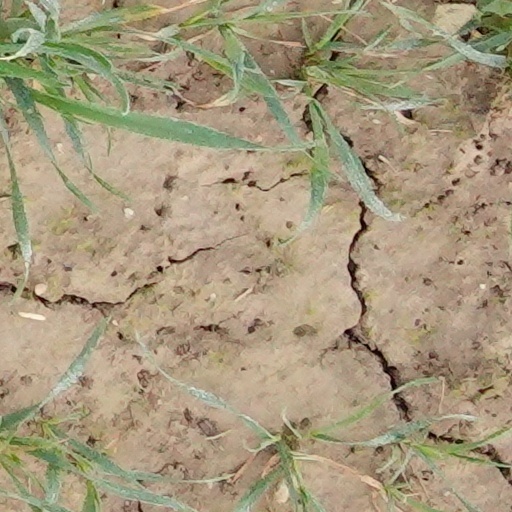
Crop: wheat